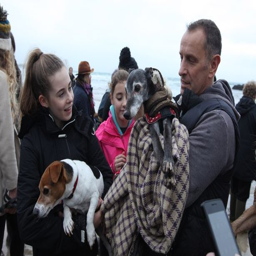
hundreds of dog lovers turn out on a rainy day to share walnut the dog 's last walk